Flesherton

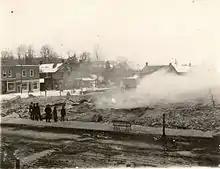
Smoking ruins of the Sproule Block.

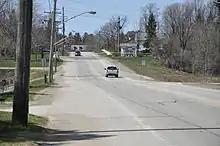
The dip in the highway south of the village marks the location of the 1931 sinkhole. The dark strip of asphalt the truck is about to cross marks the latest repair as the highway continues to sink.

In 1910, the Artemesia Rural High School was built in Flesherton; students either rode from their farms to attend classes or boarded at Park House. That same year, a block of businesses on the north-east corner of the hamlet's main intersection, known as the T.J. Sproule Block, burned down due to unknown causes, destroying a quarter of the local businesses.